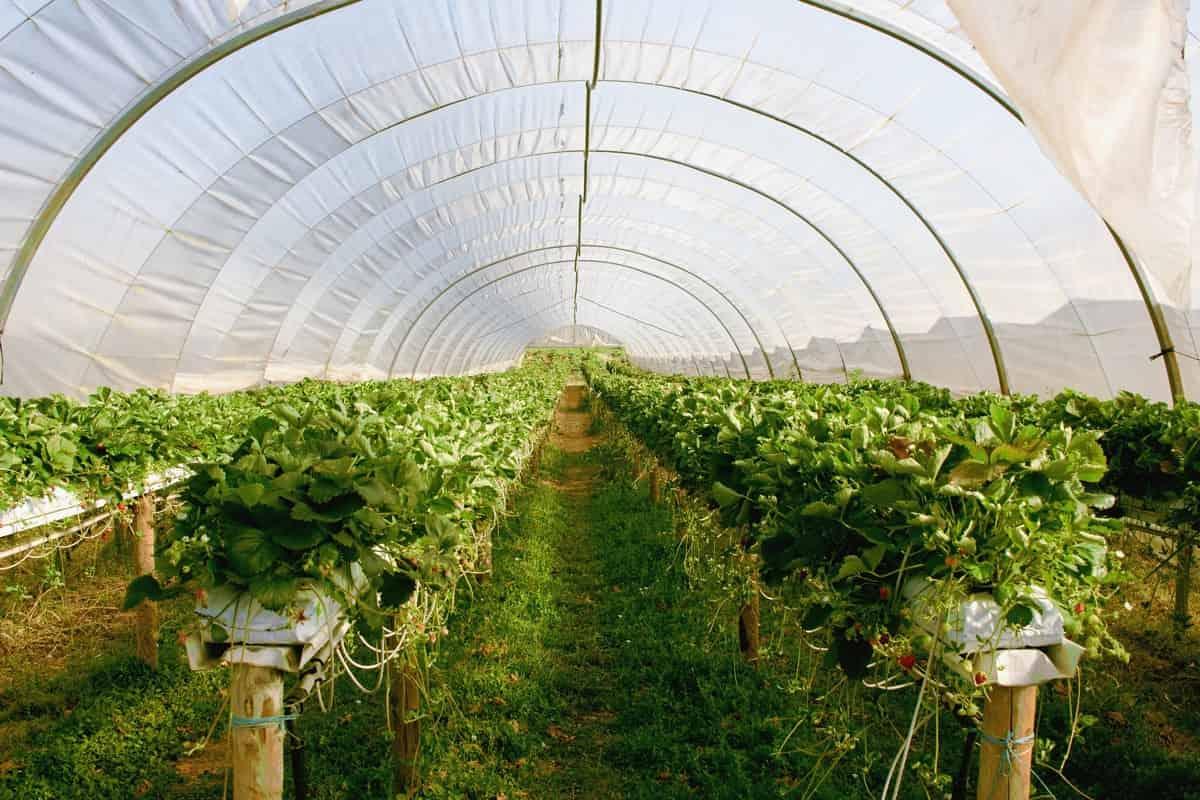
Hema kubwa lina miche ya kijani iliyopandwa kwa mpangilio mzuri ambapo mazingira ndani ya hema hilo yamebuniwa kwa kutumia teknolojia ya kisasa za kilimo cha viwandani, ili kuhakikisha ukuaji wa mimea unakuwa na haraka na wenye ubora wa hali ya juu.